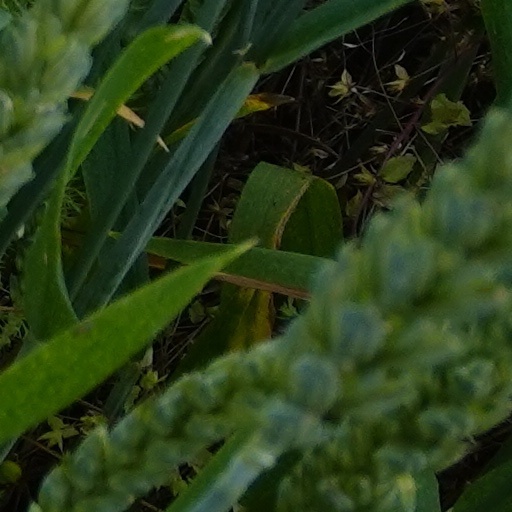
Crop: wheat